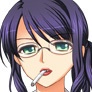
Portrait style: Anime Portrait